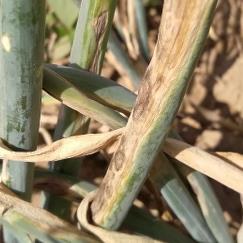
Crop: Onion
Condition: alternaria-d